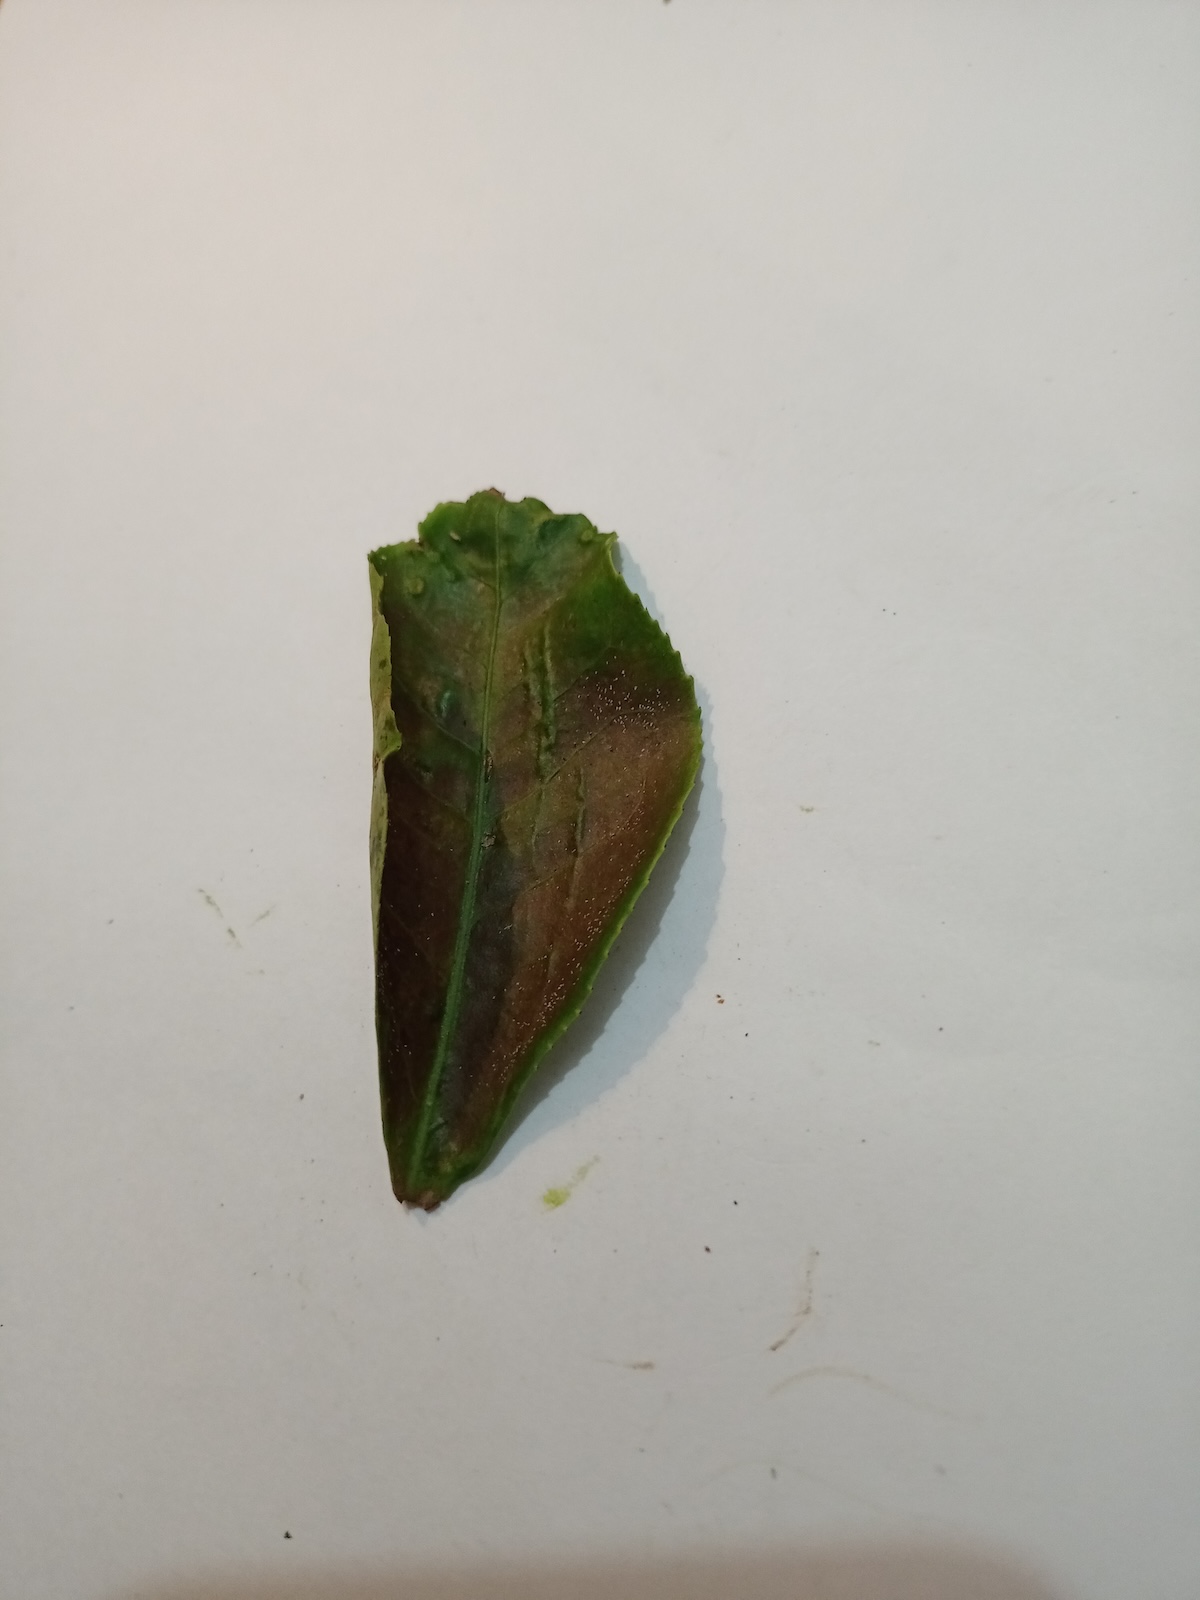
Label: Red spider